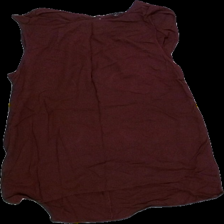
View: front
Type: Tank top
Category: Ladies
Brand: Not Applicable
Colors: Red
Material: 100%viscose
Pattern: Plain
Cut: Regular, C-collar
Season: All
Trend: No trend
Stains: Yes
Price range: <50
Recommended usage: Export